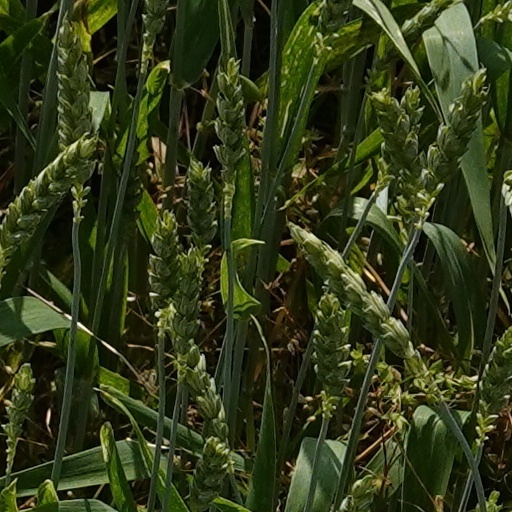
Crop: wheat